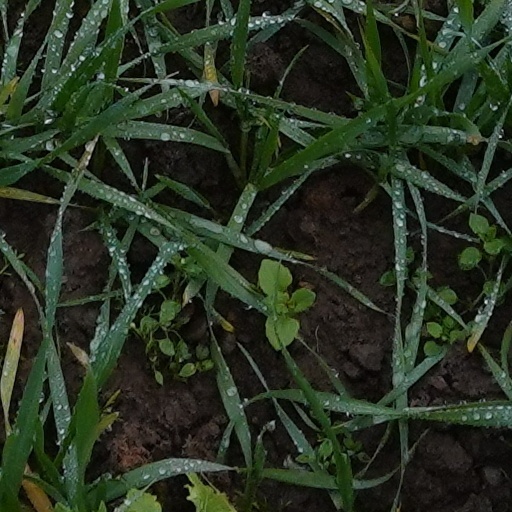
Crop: wheat